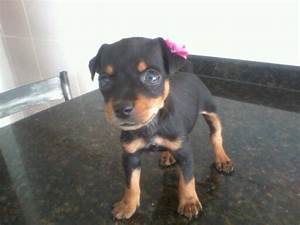
Label: cane